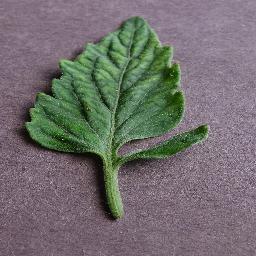
Label: Tomato___Tomato_mosaic_virus